Svinndal

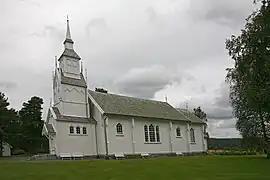
Svinndal Church

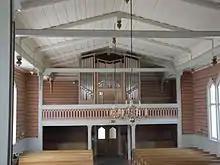
Church Organ and Choir loft

Svinndal is a village and parish in the municipality of Våler, Østfold, Norway. The population of the village (2009) is 353. Svinndal shares its coat-of-arms with Våler.